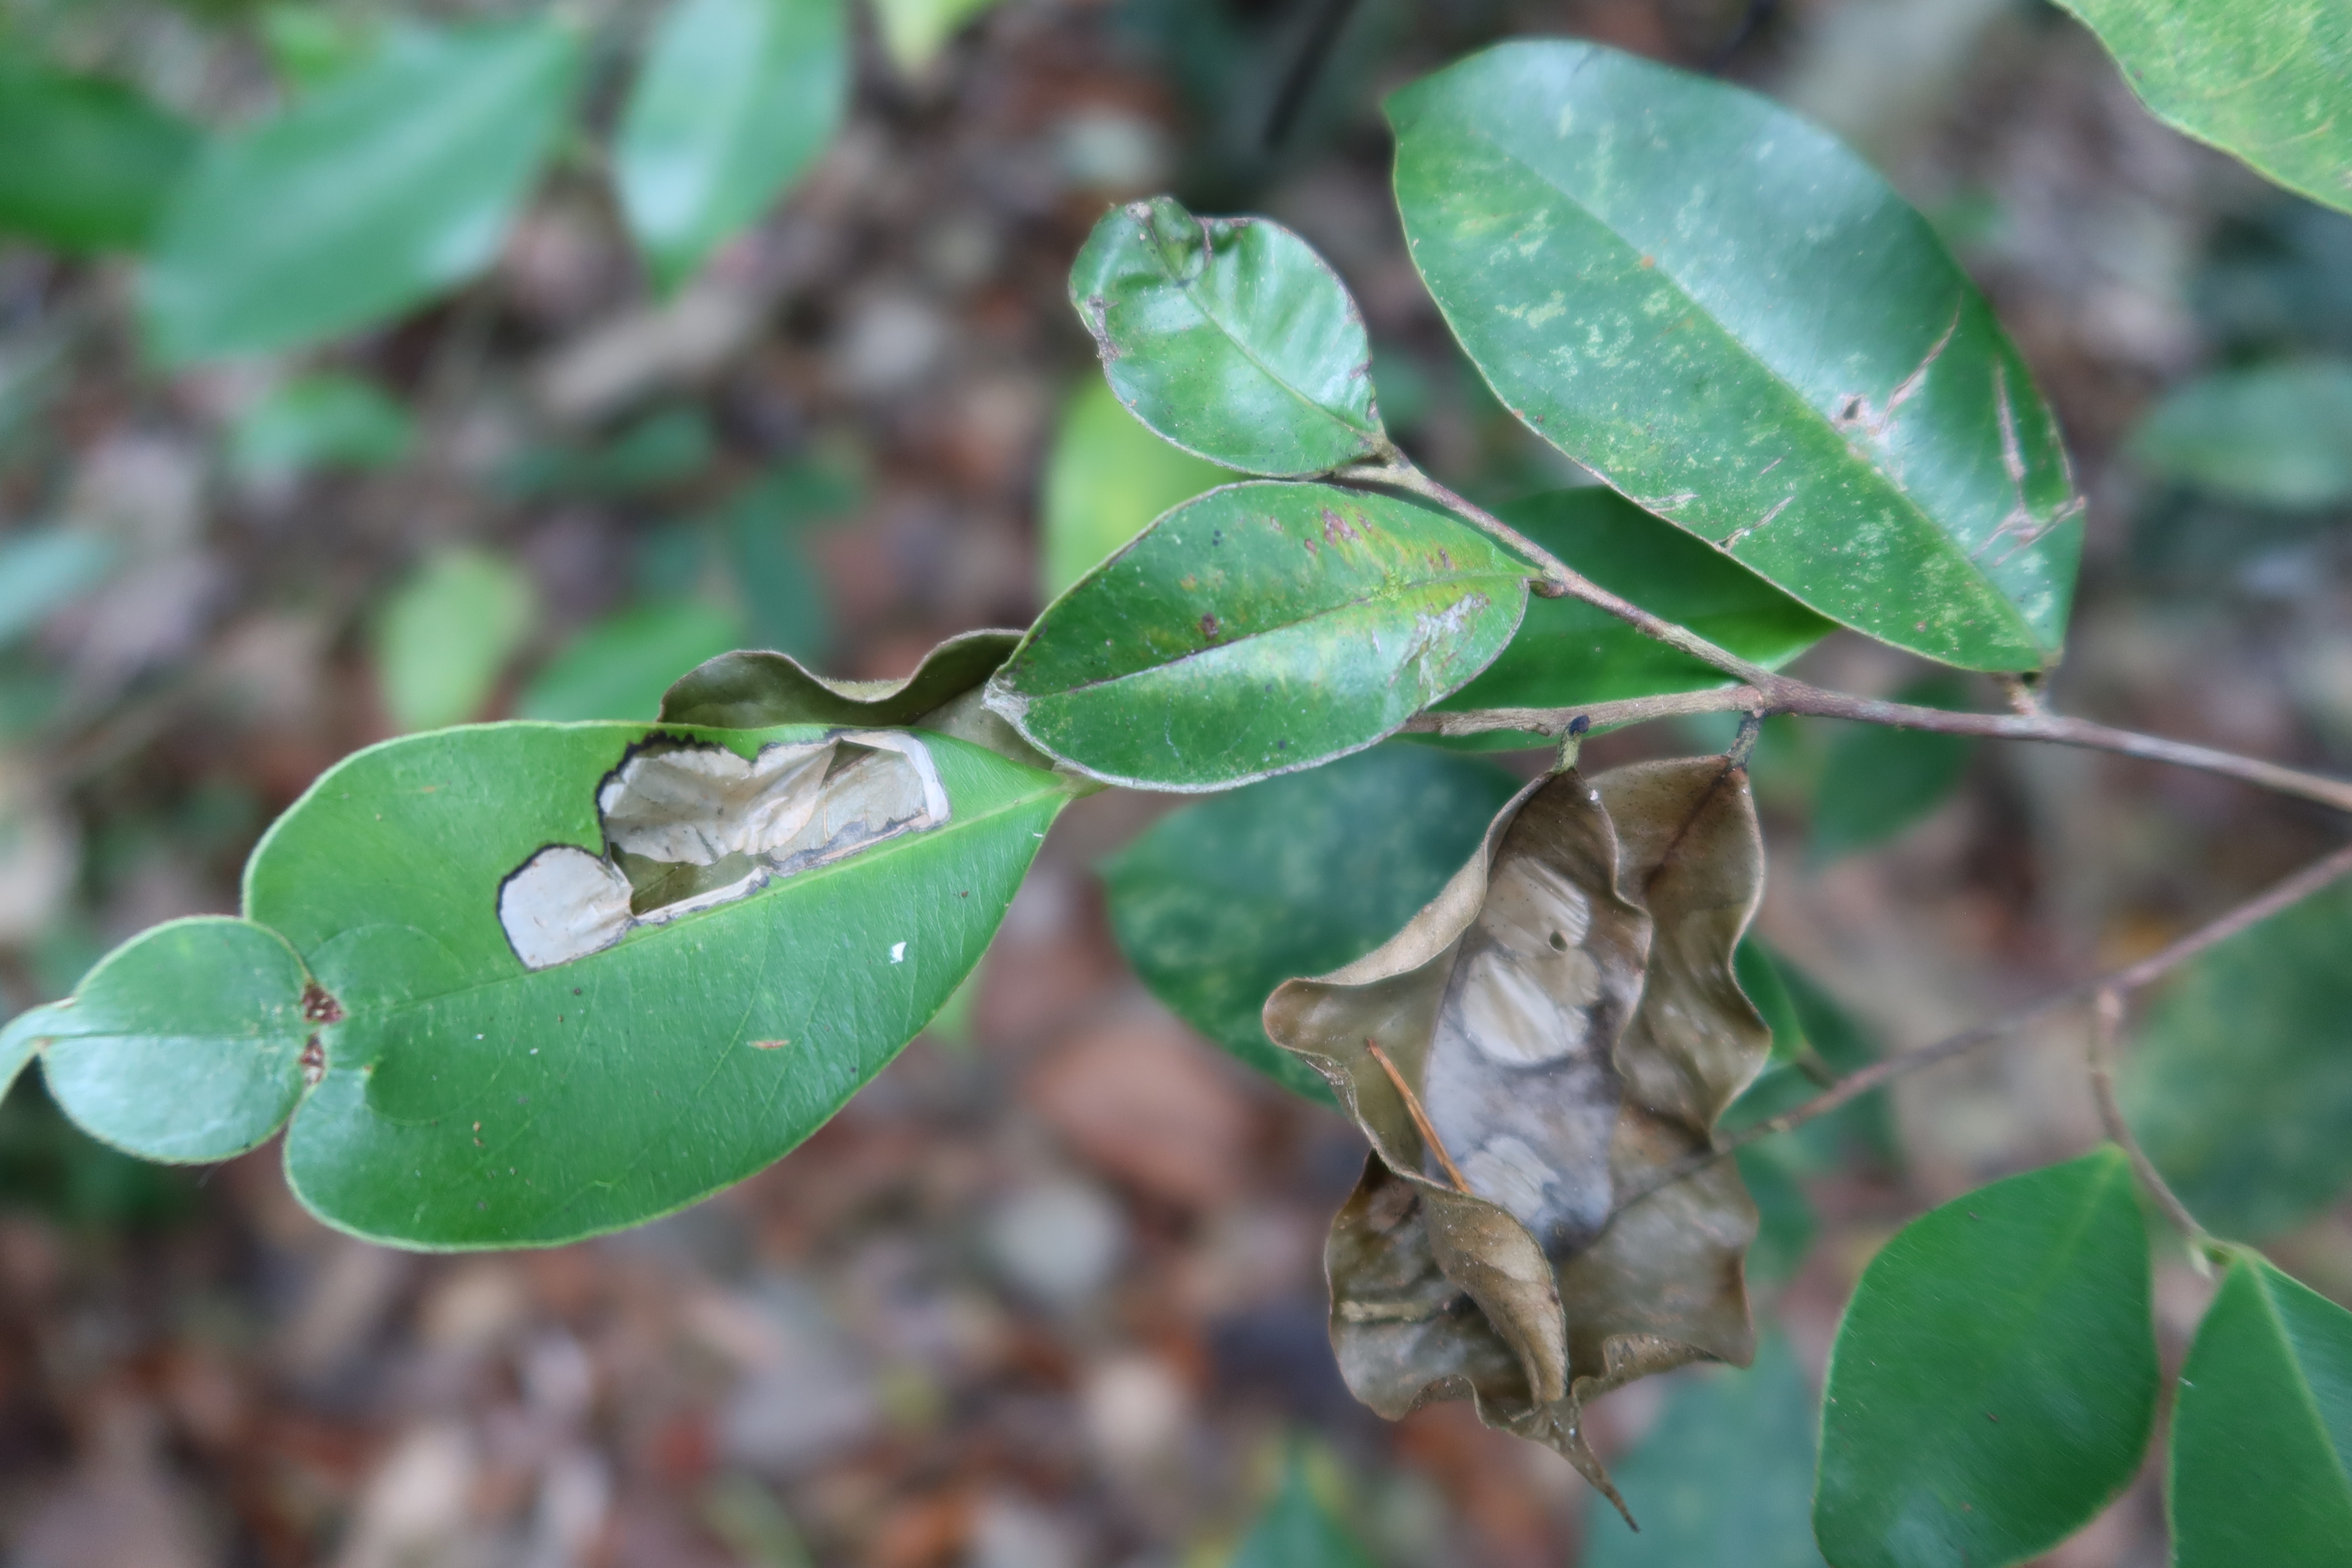
Label: Translucent lesion